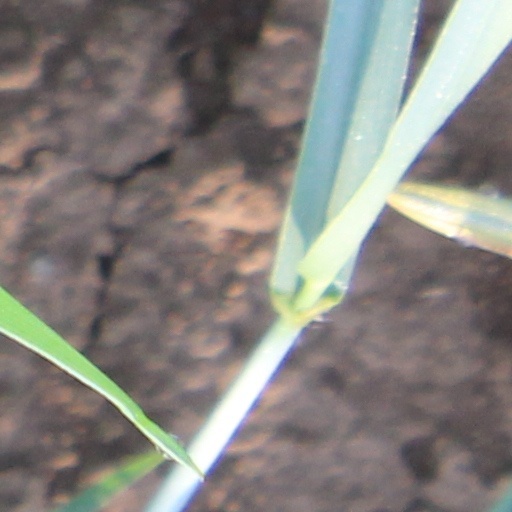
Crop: wheat